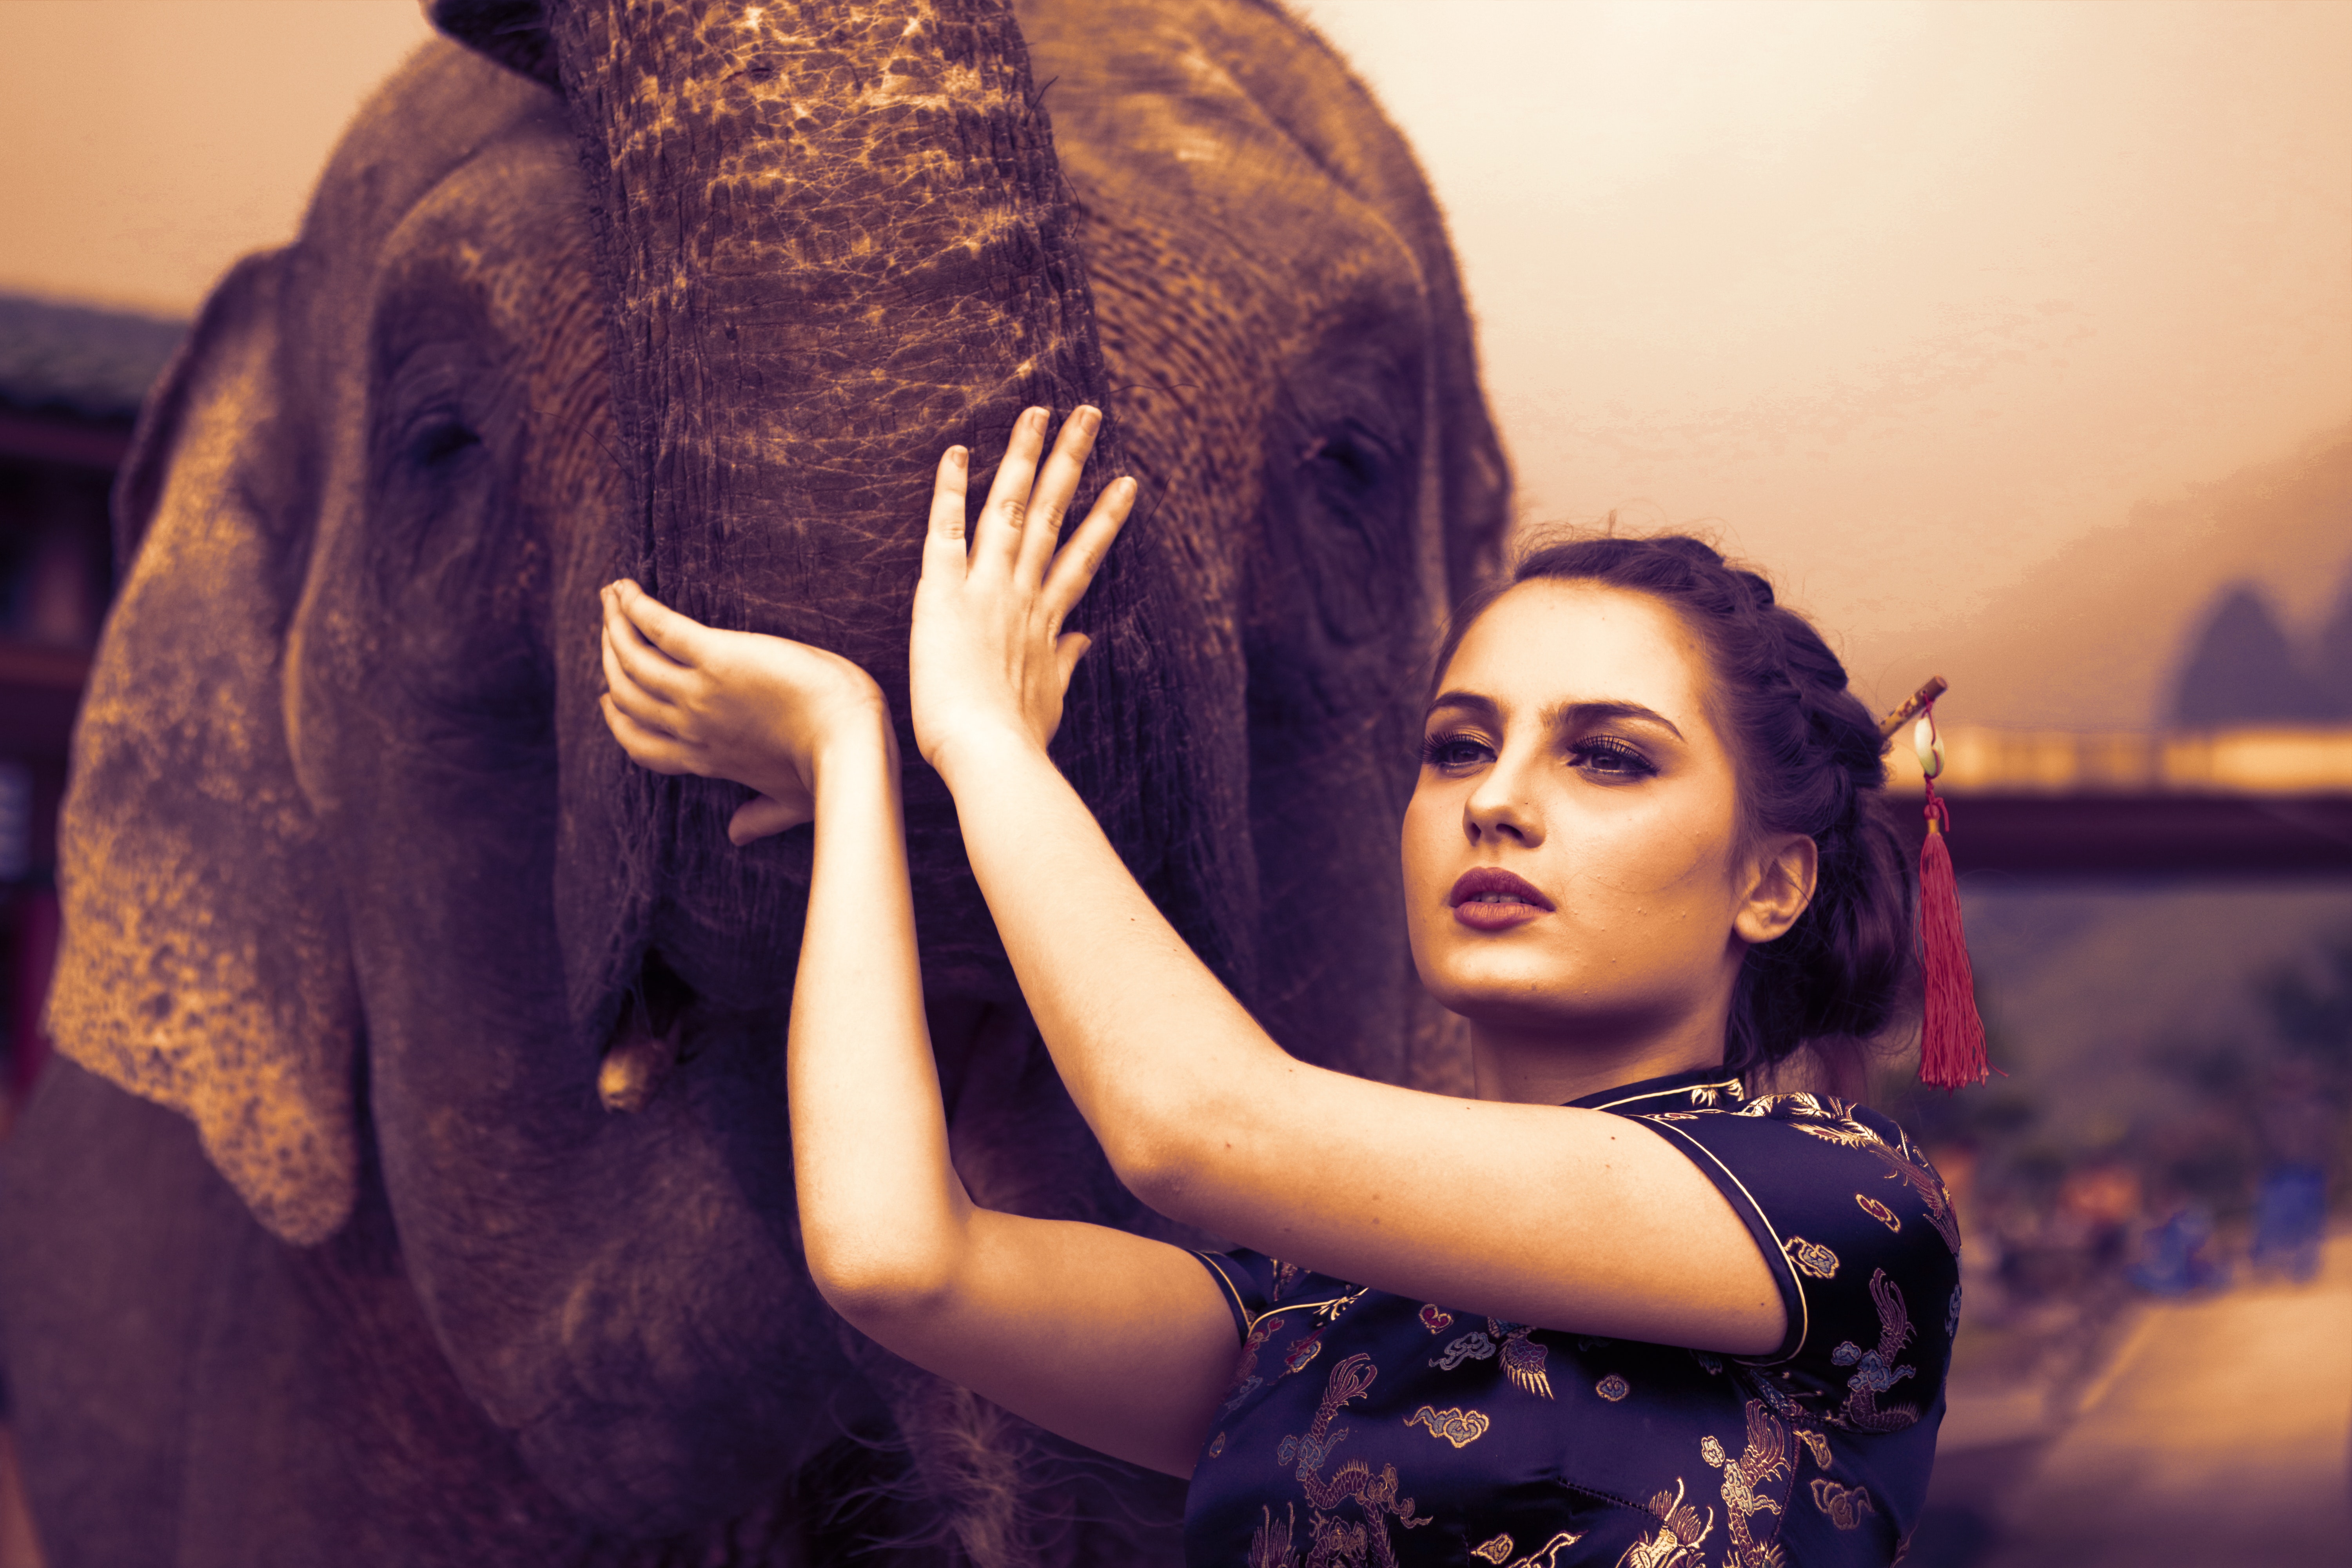
beauty, elephants and mammoths, elephant, photography, fun, smile, long hair, happy, fawn, gesture, indian elephant, black hair, portrait, photo shoot